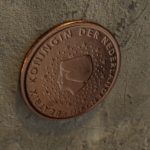
Coin value: 1cent
Country: nl
Edition: 2000